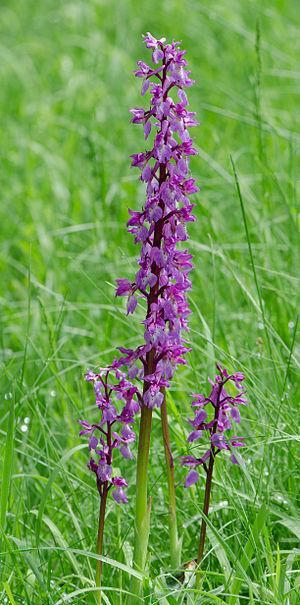
Cette liste de Tracheophyta de Bosnie-Herzégovine, ainsi que d’espèces introduites est un aperçu incomplet d’espèces de mousses, de fougères, de gymnospermes et d’angiospermes citées dans la littérature disponible en langues bosniaque, croate, serbe et serbo-croate. Cet aperçu n’inclue pas des espèces cultivées ni celles occasionnellement introduites.